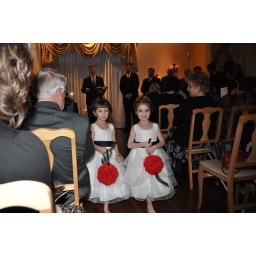
The flower girls heading back up the aisle at Steve and Amanda Gibson's wedding in Kansas City, MO